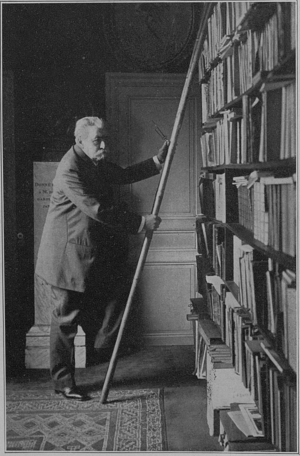
Frédéric Masson (1847-1923) dans sa bibliothèque
Louis Claude Frédéric Masson, né à Paris le 8 mars 1847 et mort à Paris le 19 février 1923, est un historien français, spécialiste des études napoléoniennes et secrétaire perpétuel de l'Académie française.